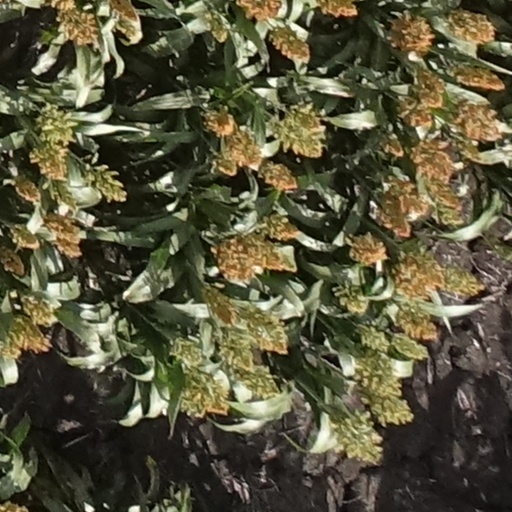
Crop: sorghum